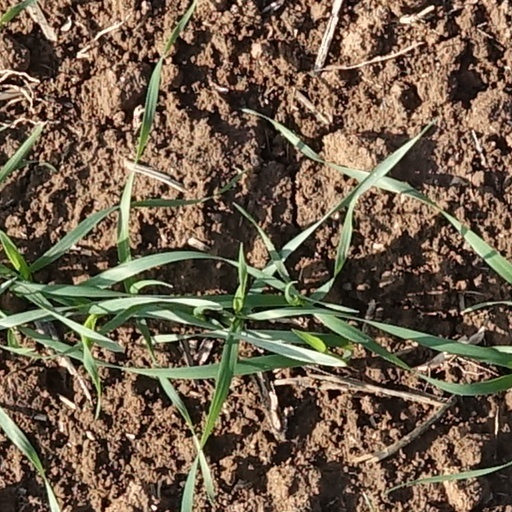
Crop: wheat